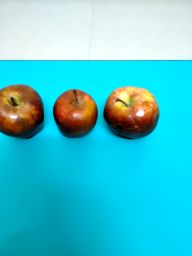
Fruit: Apple
Quality: Bad